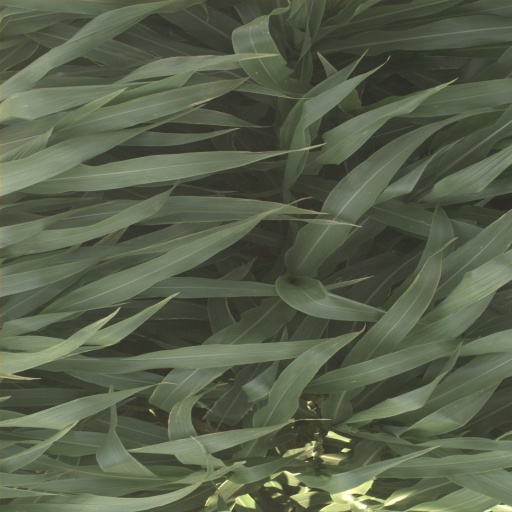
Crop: sorghum